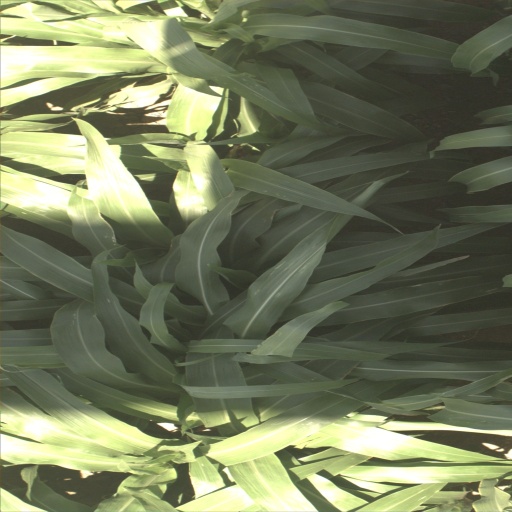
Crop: sorghum